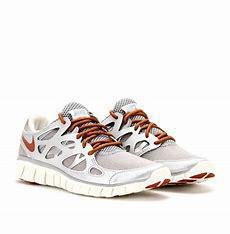
Brand: Nike
Model: Free Run 2